Dukla

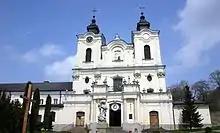
Bernadine Church

Since 1742, Dukla belonged to Jerzy August Mniszech, who in 1750 married Maria Amalia von Bruhl (the daughter of Heinrich von Bruhl). Together with his wife, Mniszech turned the town into a cultural center of the region, with a theatre, orchestra and a Masonic lodge. The Mniszechs competed with the Czartoryski family, which tried to turn their private town (Puławy in northern Lesser Poland) into the cultural capital of Poland (see also Izabela Czartoryska). In 1768 Jerzy Mniszech wrote a constitution for Dukla, in which he stated that all children were subject to education, regardless of their creed.